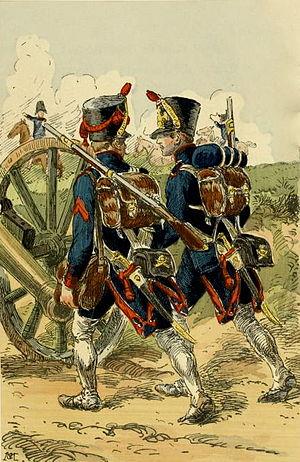
Jean-Baptiste Vifquain né le 24 juin 1789 à Tournai et mort le 31 août 1854 à Ivry-sur-Seine, est un officier militaire, architecte, urbaniste et ingénieur-inspecteur en chef honoraire des Ponts et Chaussées, qui eut tour à tour les nationalités française, néerlandaise et belge.
La bataille de Wavre opposa trois corps d'armée de l'Empire français commandés par le maréchal Grouchy à une arrière-garde prussienne sous les ordres de Johann von Thielmann les 18 et 19 juin 1815. Bien que les Prussiens aient finalement été repoussés par les Français, ils résistèrent assez longtemps pour permettre à la principale armée prussienne, commandée par Blücher, d'aller secourir les forces de Wellington et ainsi triompher contre Napoléon Iᵉʳ, lors de la bataille de Waterloo.